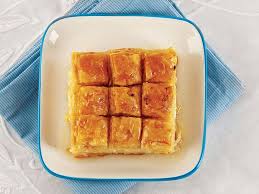
Yemek: baklava